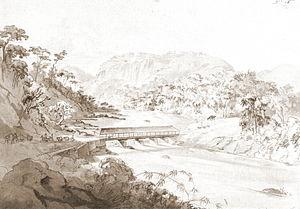
Honório Hermeto Carneiro Leão, marquis de Paraná, était un homme d'État brésilien, diplomate, juge et monarchiste de la période de l'Empire du Brésil. Paraná est né dans une famille pauvre de São Carlos do Jacuí dans ce qui était la capitainerie du Minas Gerais. Après avoir étudié à l'université de Coimbra au Portugal, Paraná revient au Brésil où il est nommé juge de cour d'appel en 1826. En 1830, il est élu pour représenter le Minas Gerais à la chambre des députés ; il y est réélu en 1834 et en 1838 et conserve son poste jusqu'en 1841.